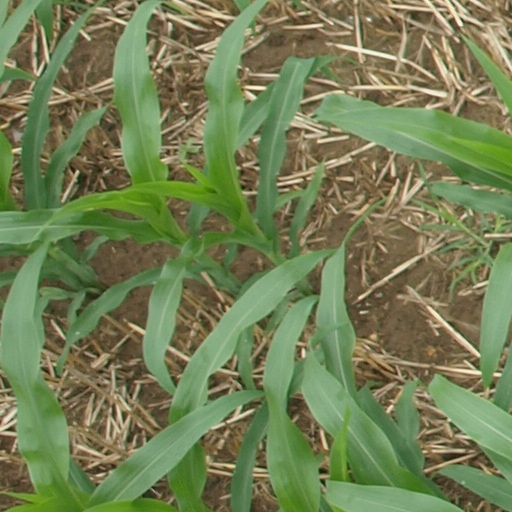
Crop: maize; corn